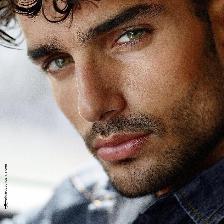
Label: Human